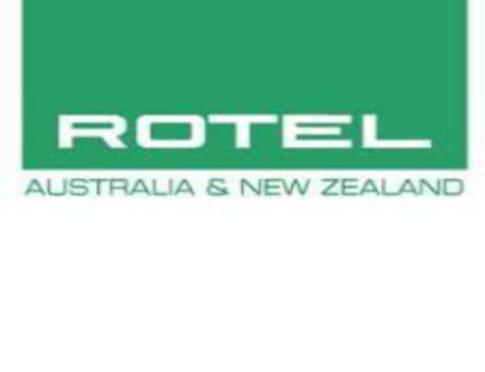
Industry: Food